Ben Essing

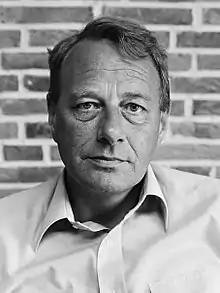
Ben Essing (1979)

Ben Essing (22 April 1934 – 15 February 1994) was a Dutch impresario from Blokker, Netherlands. The son of the town's mayor, he was instrumental in getting a number of international acts to play in the local auction hall where ordinarily produce was sold, most notably The Beatles, who played two shows there during their 1964 world tour, their only concerts in the Netherlands.